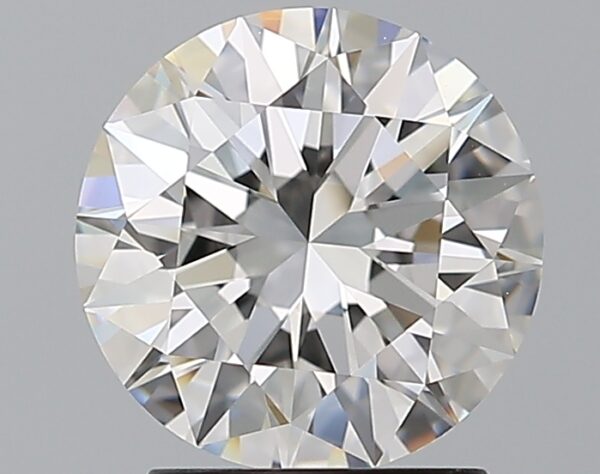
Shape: round
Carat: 2.07
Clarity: VVS1
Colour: F
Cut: EX
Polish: EX
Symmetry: EX
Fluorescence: N
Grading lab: GIA
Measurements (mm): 8.16 x 8.22 x 5.01